As It Is (band)

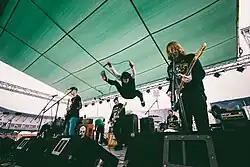
As It Is performing at SXSW 2015

As It Is (often stylised as ΛS IT IS or Λ\\) are a British-American rock band based in Brighton, England. The band was formed in 2012, and signed to Fearless Records in 2014. Following a hiatus, they reunited under Slam Dunk Records.